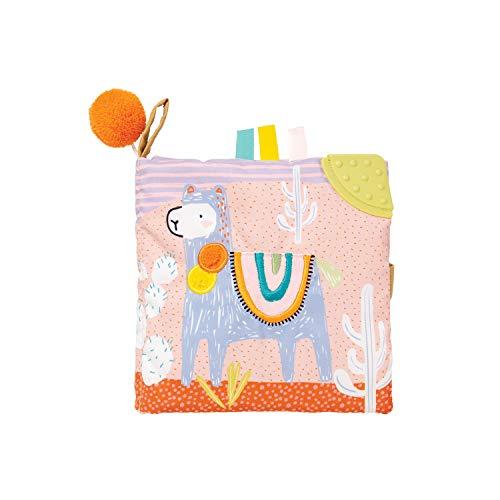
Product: Manhattan Toy Llama Themed Soft Baby Activity Book with Squeaker, Crinkle Paper and Baby-safe Mirror
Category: Toys & Games | Baby & Toddler Toys | Activity Play Centers
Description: Baby's first book features a tethered soft orange pom and colorful tactile fabrics related to llamas and the desert.
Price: $13.99
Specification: ProductDimensions:6.5x1.5x6.5inches|ItemWeight:2.24ounces|ShippingWeight:2.72ounces(Viewshippingratesandpolicies)|ASIN:B07V5CPQGB|Itemmodelnumber:218430|Manufacturerrecommendedage:0-3years